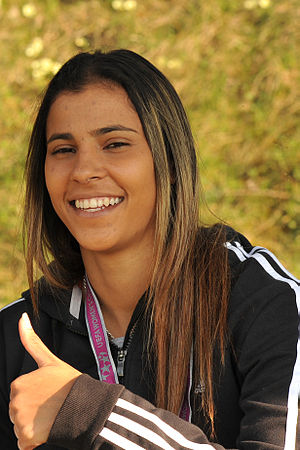
Fabiana da Silva Simões
Fabiana da Silva Simões i 2014
Fabiana da Silva Simões, mest kendt som Fabiana, er en brasiliansk fodboldspiller, som spiller for FC Barcelona i Primera Division og for Brasilien. Hun vandt sølvmedalje med Brasilien ved sommer-OL 2008.